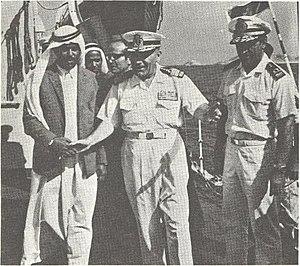
Abou-Moussa ou Gap-Sabzou est une île de 12 km² située du côté est du golfe Persique. L'île fait partie d'un archipel de six îles situé à l'entrée du détroit d'Ormuz. L'île compte environ 500 habitants.